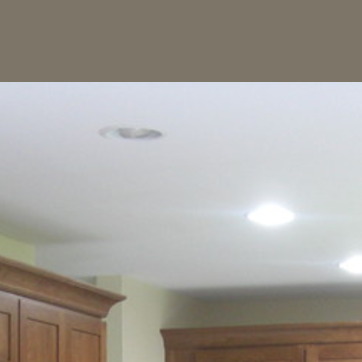
Material: painted